Disocactus anguliger

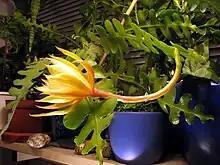
Flower and stems

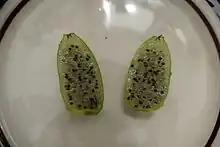
Fruit

Disocactus anguliger (syn. "Epiphyllum anguliger"), commonly known as the fishbone cactus or zig zag cactus, is a cactus species native to Mexico. The species is commonly grown as an ornamental for its fragrant flowers in the fall.